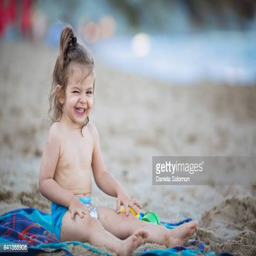
cute girl enjoying sand on the beach